United States Servicemen's Fund

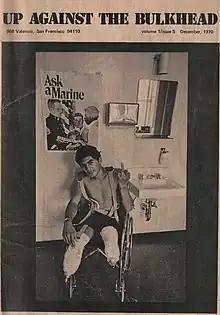
USSF funded newspaper "Up Against the Bulkhead"

Another activity USSF considered vitally important and worthy of support was the creation of underground newspapers by and for GIs. Given the restrictions inherent in military life, the creation of an underground press was seen as essential for GIs to speak their minds and spread the word. The first issue of "About Face", published in May 1971, observed that when USSF was first founded there were less than ten GI newspapers; this number had multiplied more than ten times to "well over a hundred." And USSF was proud to say they were giving financial support to about "half of these papers." These newspapers, along with the GI coffeehouses and other projects supported by USSF, "helped sustain a broad community of troop dissent and a civilian-GI antiwar alliance" during the peak years of the GI movement. The newspapers spread the word among GIs, "facilitated communication between individual projects", and gave activists and troops the sense that they were part of a broader GI movement". By the time the Vietnam War had ended there had been over 400 GI underground newspapers and newsletters produced by and for GIs at U.S. militaries bases throughout the world. While USSF did not finance or support most of these, there is no doubt it had a significant influence on their initiation and creation, especially in the earlier days of the GI movement.